Yatton

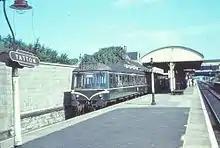
Train waits at Yatton station to depart to Clevedon on 31 August 1962

Although the branch line to Blagdon was closed to passengers in 1932, and the Clevedon and Cheddar/Wells lines were closed during the 1960s, the classically Victorian station designed by Brunel is still in use. From 2001 to 2006 the station was operated by Wessex Trains when, in an echo of 1876, it was again absorbed into the new Greater Western Trains Co. It is now possible to walk or cycle along the former route of the Strawberry Line (so called because of the trade in Cheddar's strawberries) from Yatton to Cheddar. A local group successfully raised funding to establish a community cafe in the old waiting room building at the station, and the cafe opened for business in December 2010. Prior to local authority cutbacks, Bakers Dolphin maintained a replacement bus connection (route 66) between Yatton and Clevedon. There is currently no public transport connection to Clevedon.